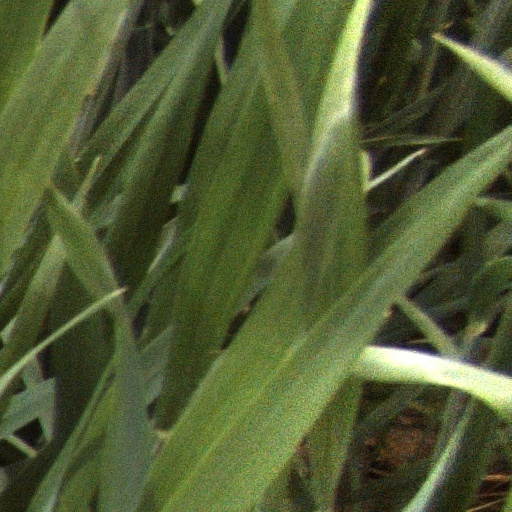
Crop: wheat